Eli Marrero

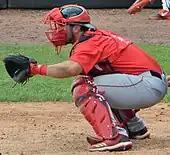
Elih Marrero catching for the Lowell Spinners in 2019

Marrero is the uncle of professional baseball players Chris Marrero, Christian Marrero, and Deven Marrero.